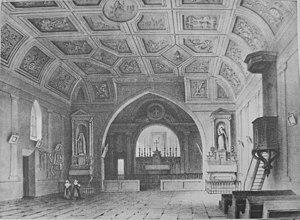
Notre-Dame de LozierATTENTION
Notre-Dame-de-l'Osier est une commune française située dans le département de l'Isère en région Auvergne-Rhône-Alpes.
Il existe 171 basiliques mineures en France.